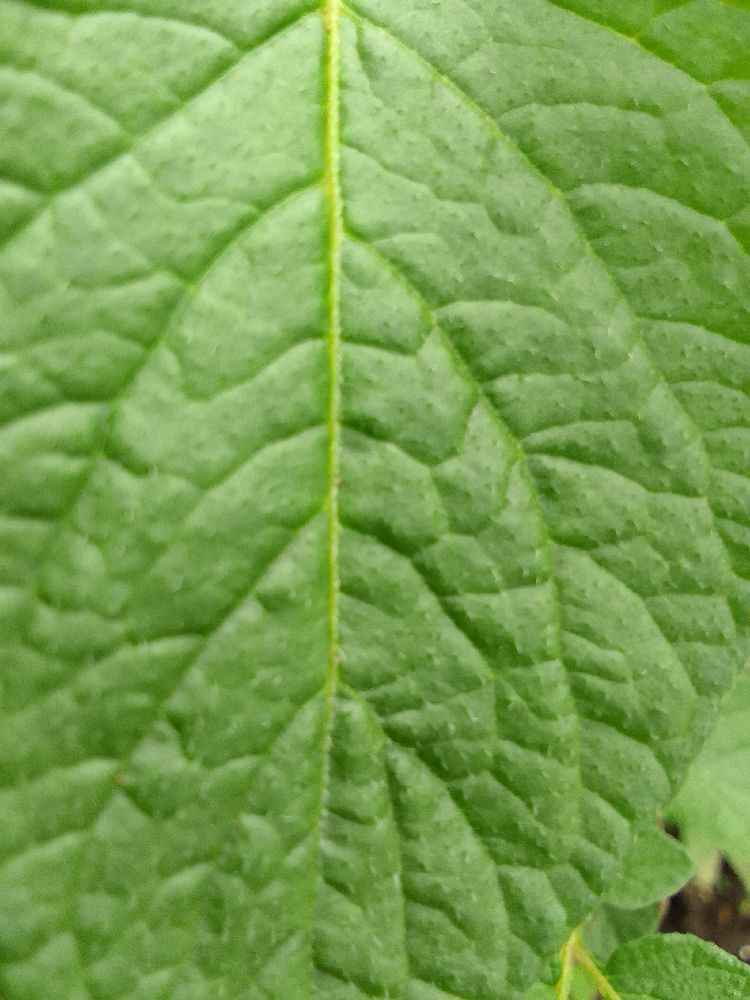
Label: Healthy